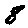
Label: 8